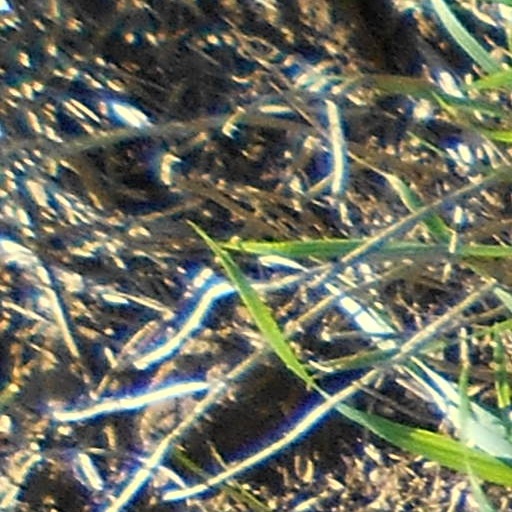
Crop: wheat